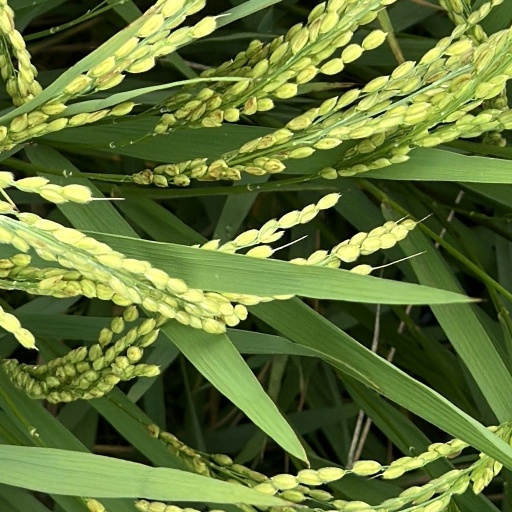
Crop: rice